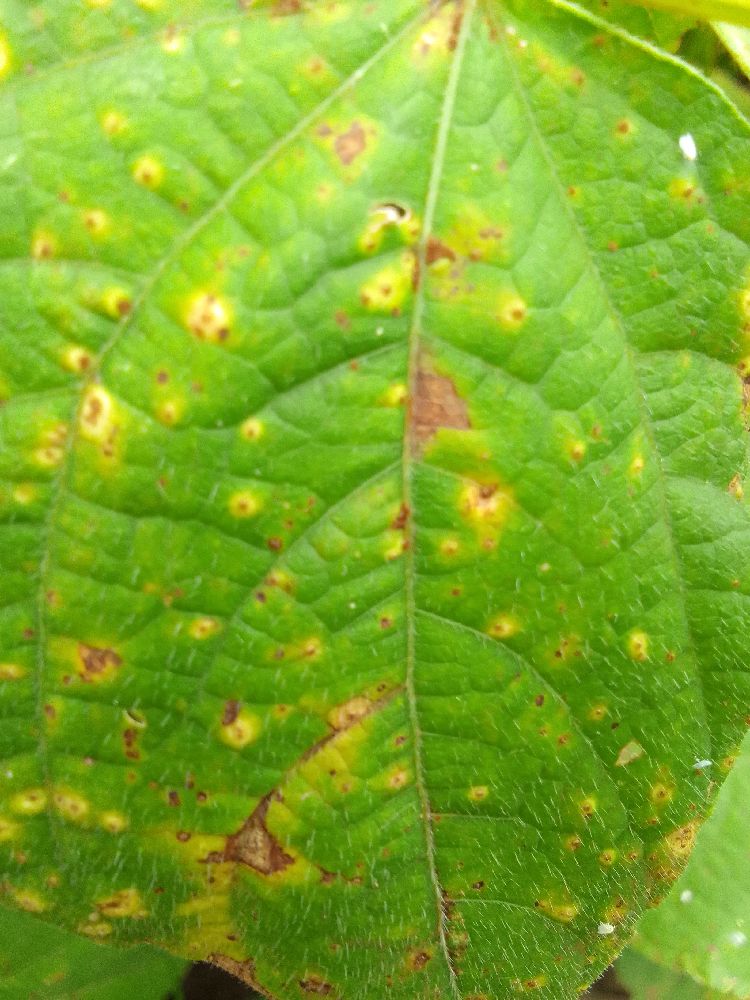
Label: rust